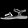
Label: Sandal